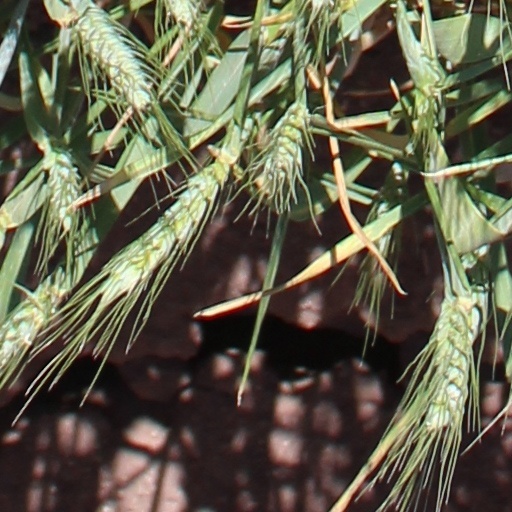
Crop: wheat